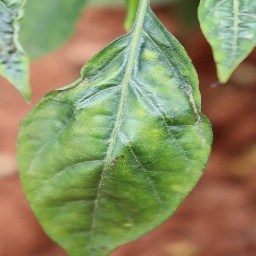
Label: mites_and_trips